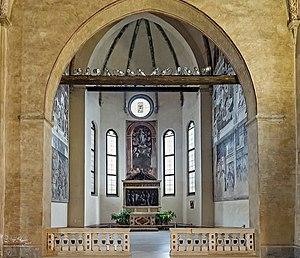
Les fresques de la chapelle Ovetari de l'église des érémitiques de Padoue est un cycle de fresques réalisées conjointement par un grand nombre de peintres renommés de la Renaissance, dont il ne subsiste que quelques traces photographiques à la suite de leur disparition lors des bombardements du 11 mars 1944 et deux fresques de Mantegna détachées de leur support avant le conflit.